Tony Fernandez (musician)

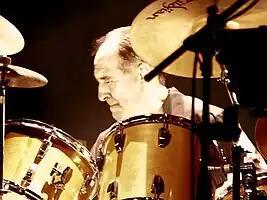
Fernandez on stage on the Brazilian leg of the Journey to the Centre of the Earth Tour, in Belo Horizonte in 2014

Tony Fernandez (born 15 May 1946) is an English drummer for the folk rock band Strawbs. Since 1975, he has played the drums with keyboardist Rick Wakeman in his band The English Rock Ensemble.